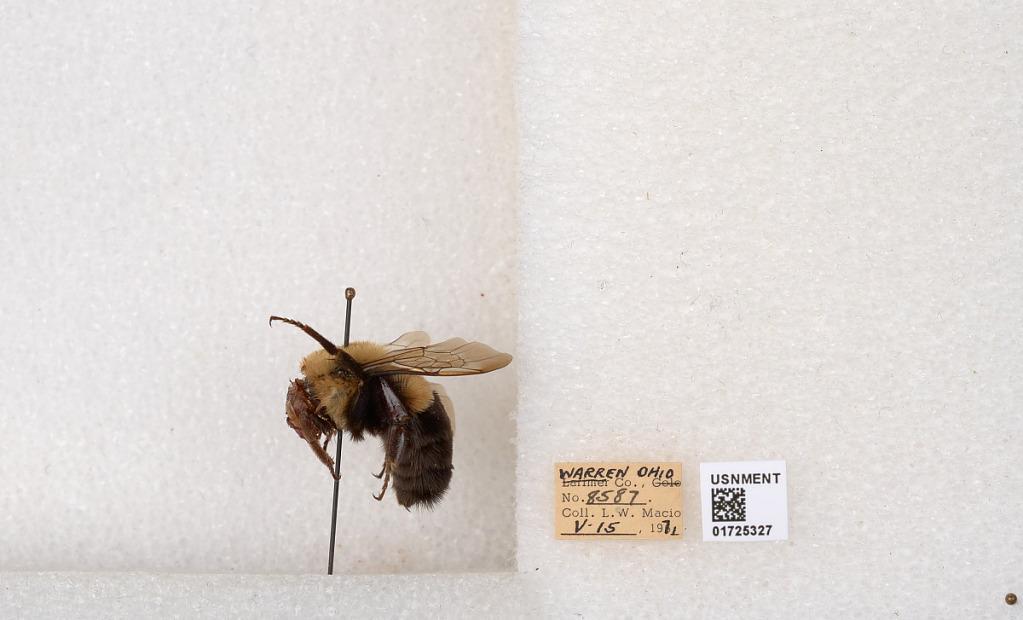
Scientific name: Bombus impatiens Cresson
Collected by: L. Macior
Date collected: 1971-5-15
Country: United States
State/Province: Ohio
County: Warren
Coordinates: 39.4276, -84.1668